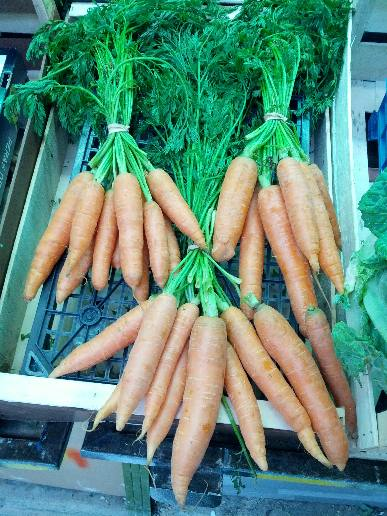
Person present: No